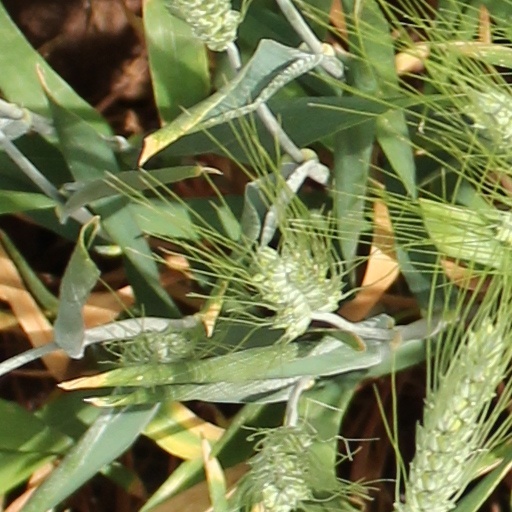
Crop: wheat